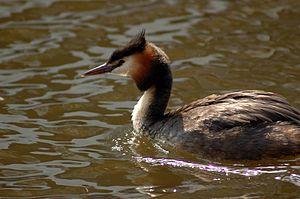
Le Grèbe huppé est une espèce d'oiseau aquatique de la famille des Podicipédidés. C'est le plus grand de tous les grèbes. Sa parade nuptiale est connue pour sa complexité.